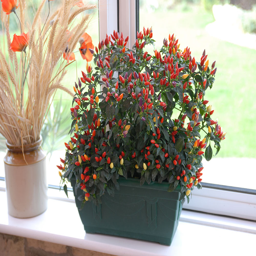
chilli plants on a windowsill